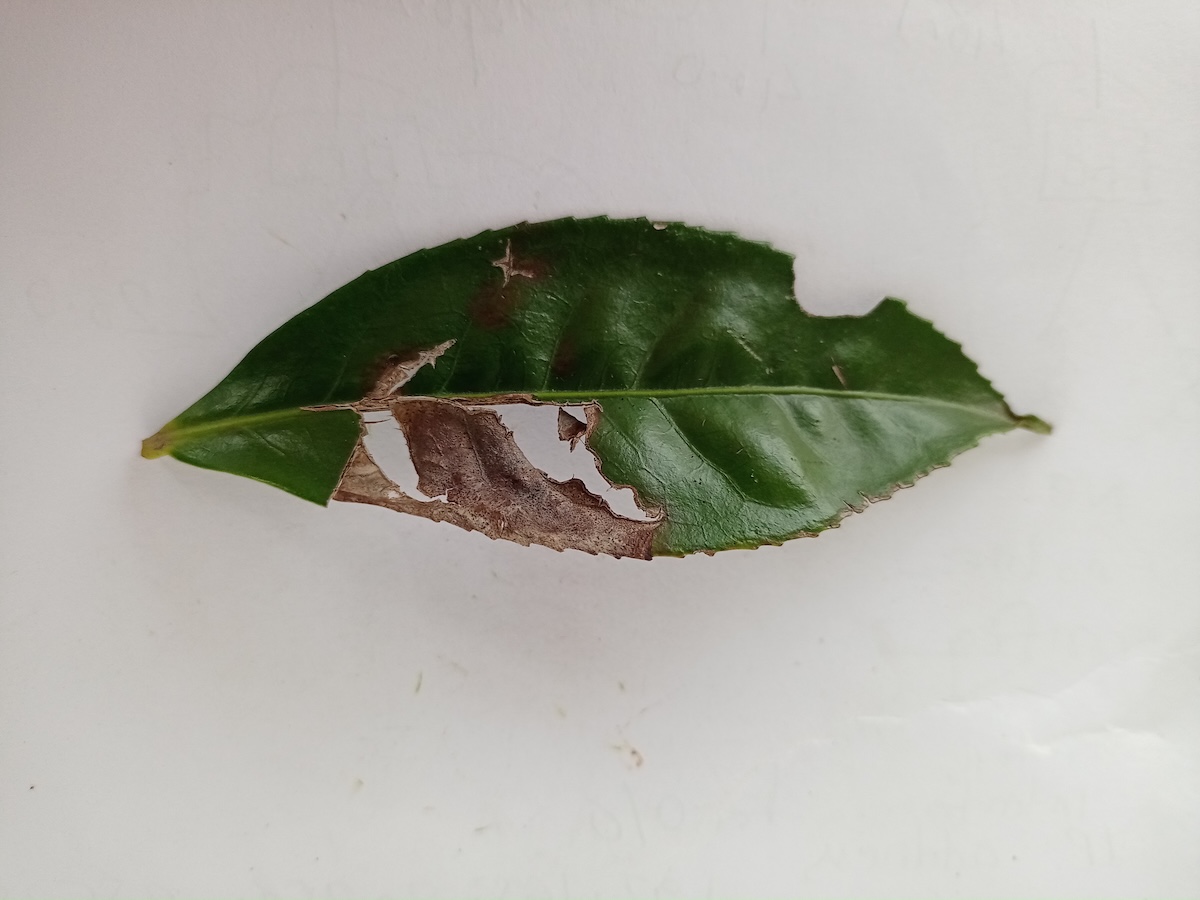
Label: Gray Blight